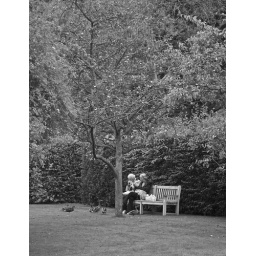
Sat under a quince tree surrounded by ducks